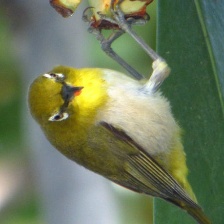
Species: MALAGASY WHITE EYE
Scientific name: ZOSTEROPS MADERASPATANUS